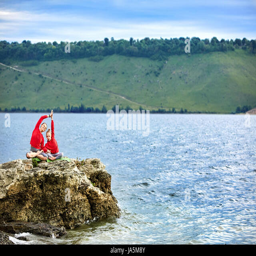
young mother and daughter doing yoga exercises on the rock near river